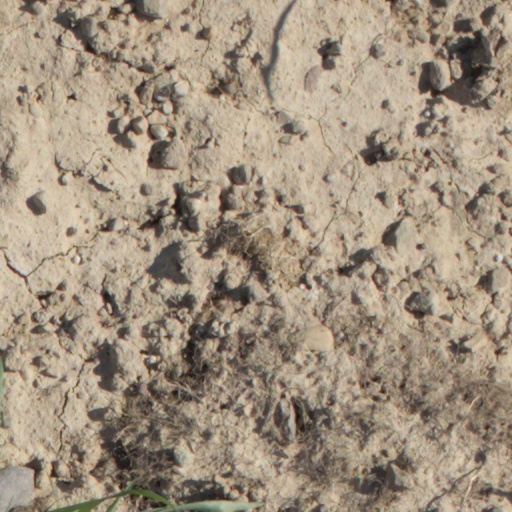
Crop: wheat